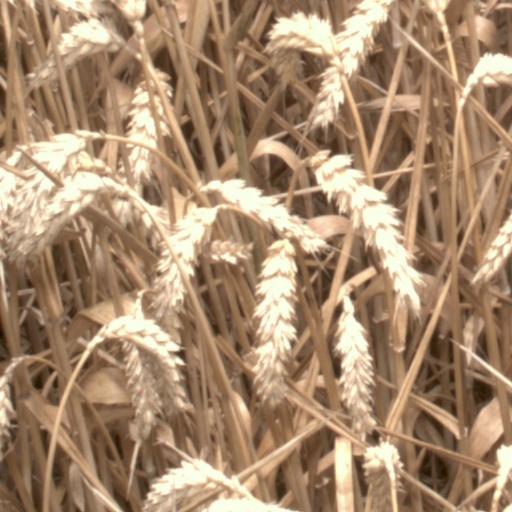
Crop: wheat